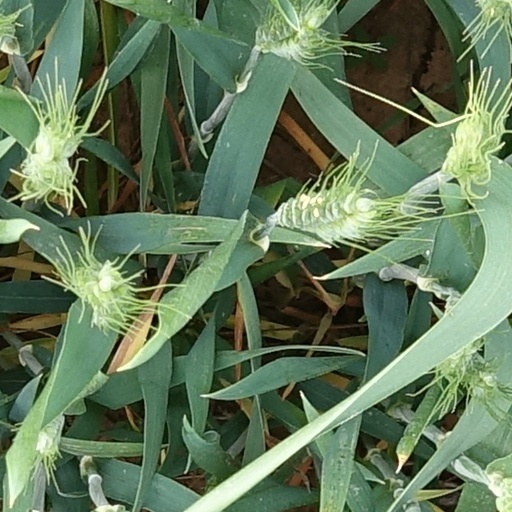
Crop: wheat